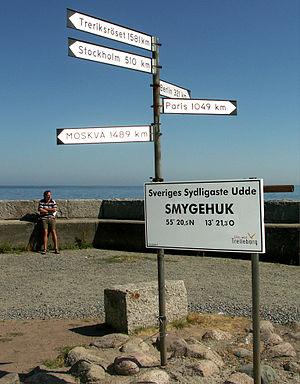
Smygehuk est un village et un petit port de pêche de Suède, connu pour être le point le plus au sud du pays.